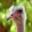
Label: bird